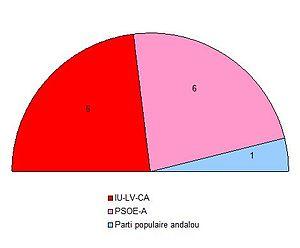
Composition du conseil municial d'Archidona (Espagne), pour la mandature 2007-2011.
Archidona est une ville et une municipalité de la province de Malaga, dans la communauté autonome d'Andalousie en Espagne. C'est le chef-lieu de la comarque du Nord-est de Málaga.